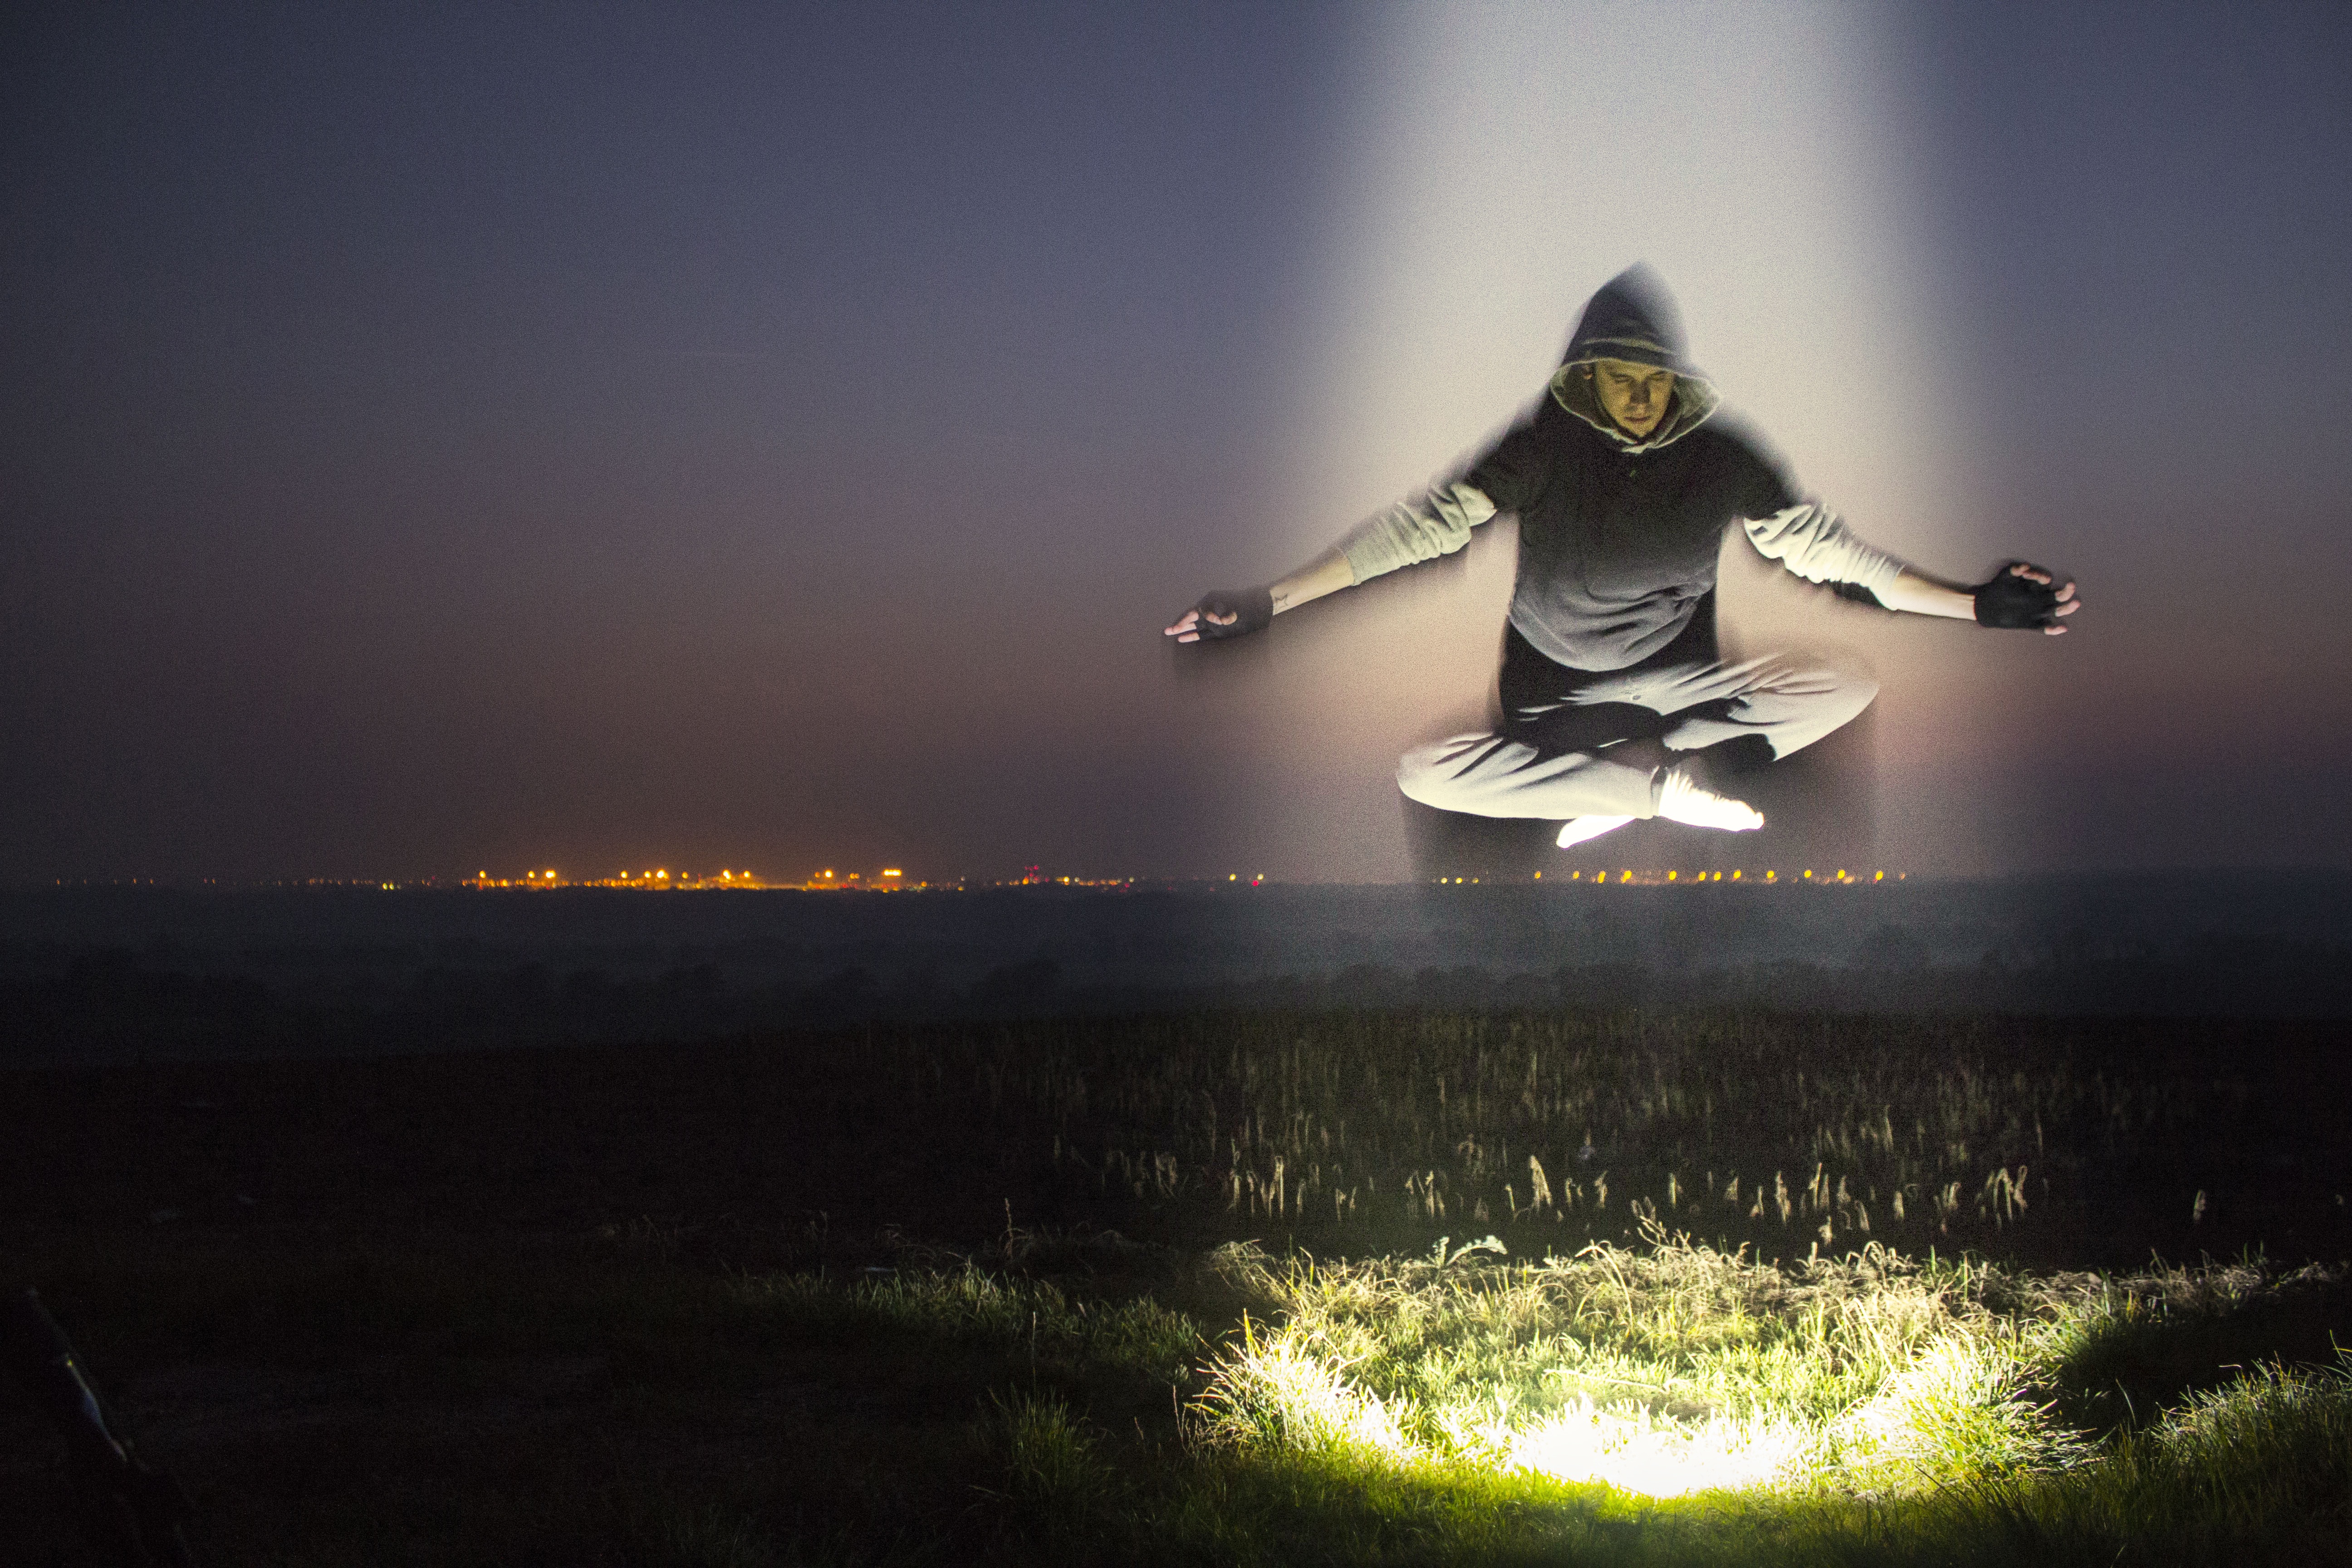
man, light, people, night, sunlight, morning, feet, city, flying, jump, evening, young, reflection, tranquil, balance, natural, action, human, darkness, floating, freedom, lifestyle, health, spiritual, energy, human body, levitation, meditation, aura, yoga, mind, front, spirit, body, vibrant, soul, elevation, inner, achievement, spirituality, belief, expressive, sense, mental, holistic, levitate, atmosphere of earth, computer wallpaper